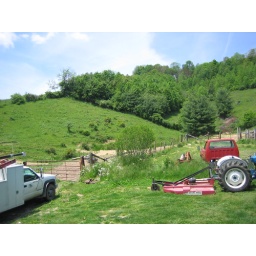
looking northwest from house - &amp;quot;stock pond&amp;quot; in pen to water animals.